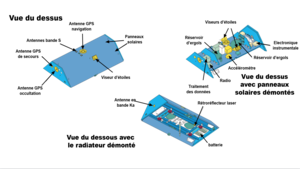
Schéma du satellite GRACE ( Gravity Recovery and Climate Experiment ) de la NASA et et de la DLR avec légende en francais
Gravity Recovery And Climate Experiment plus connue par son acronyme GRACE et GRACE-FO sont deux missions spatiales similaires, de la NASA et de l'agence spatiale allemande, lancées respectivement en mars 2002 et mai 2018. Toutes deux effectuent des mesures détaillées de la gravité terrestre. Les données recueillies permettent de connaître la répartition détaillée des masses au sein de la planète et ses variations dans le temps. Pour y parvenir, ces missions utilisent deux satellites travaillant en tandem. Les positions relatives des deux satellites et les variations de leurs orbites sont exploitées pour mesurer l'évolution du champ gravitationnel dans la région survolée. Ce type d'information joue un rôle important dans l'étude des océans, de la géologie et du climat de la Terre.